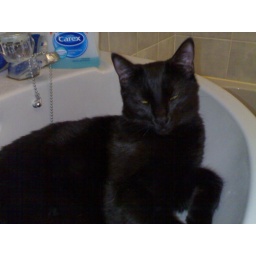
Quark napping in the bathroom sink